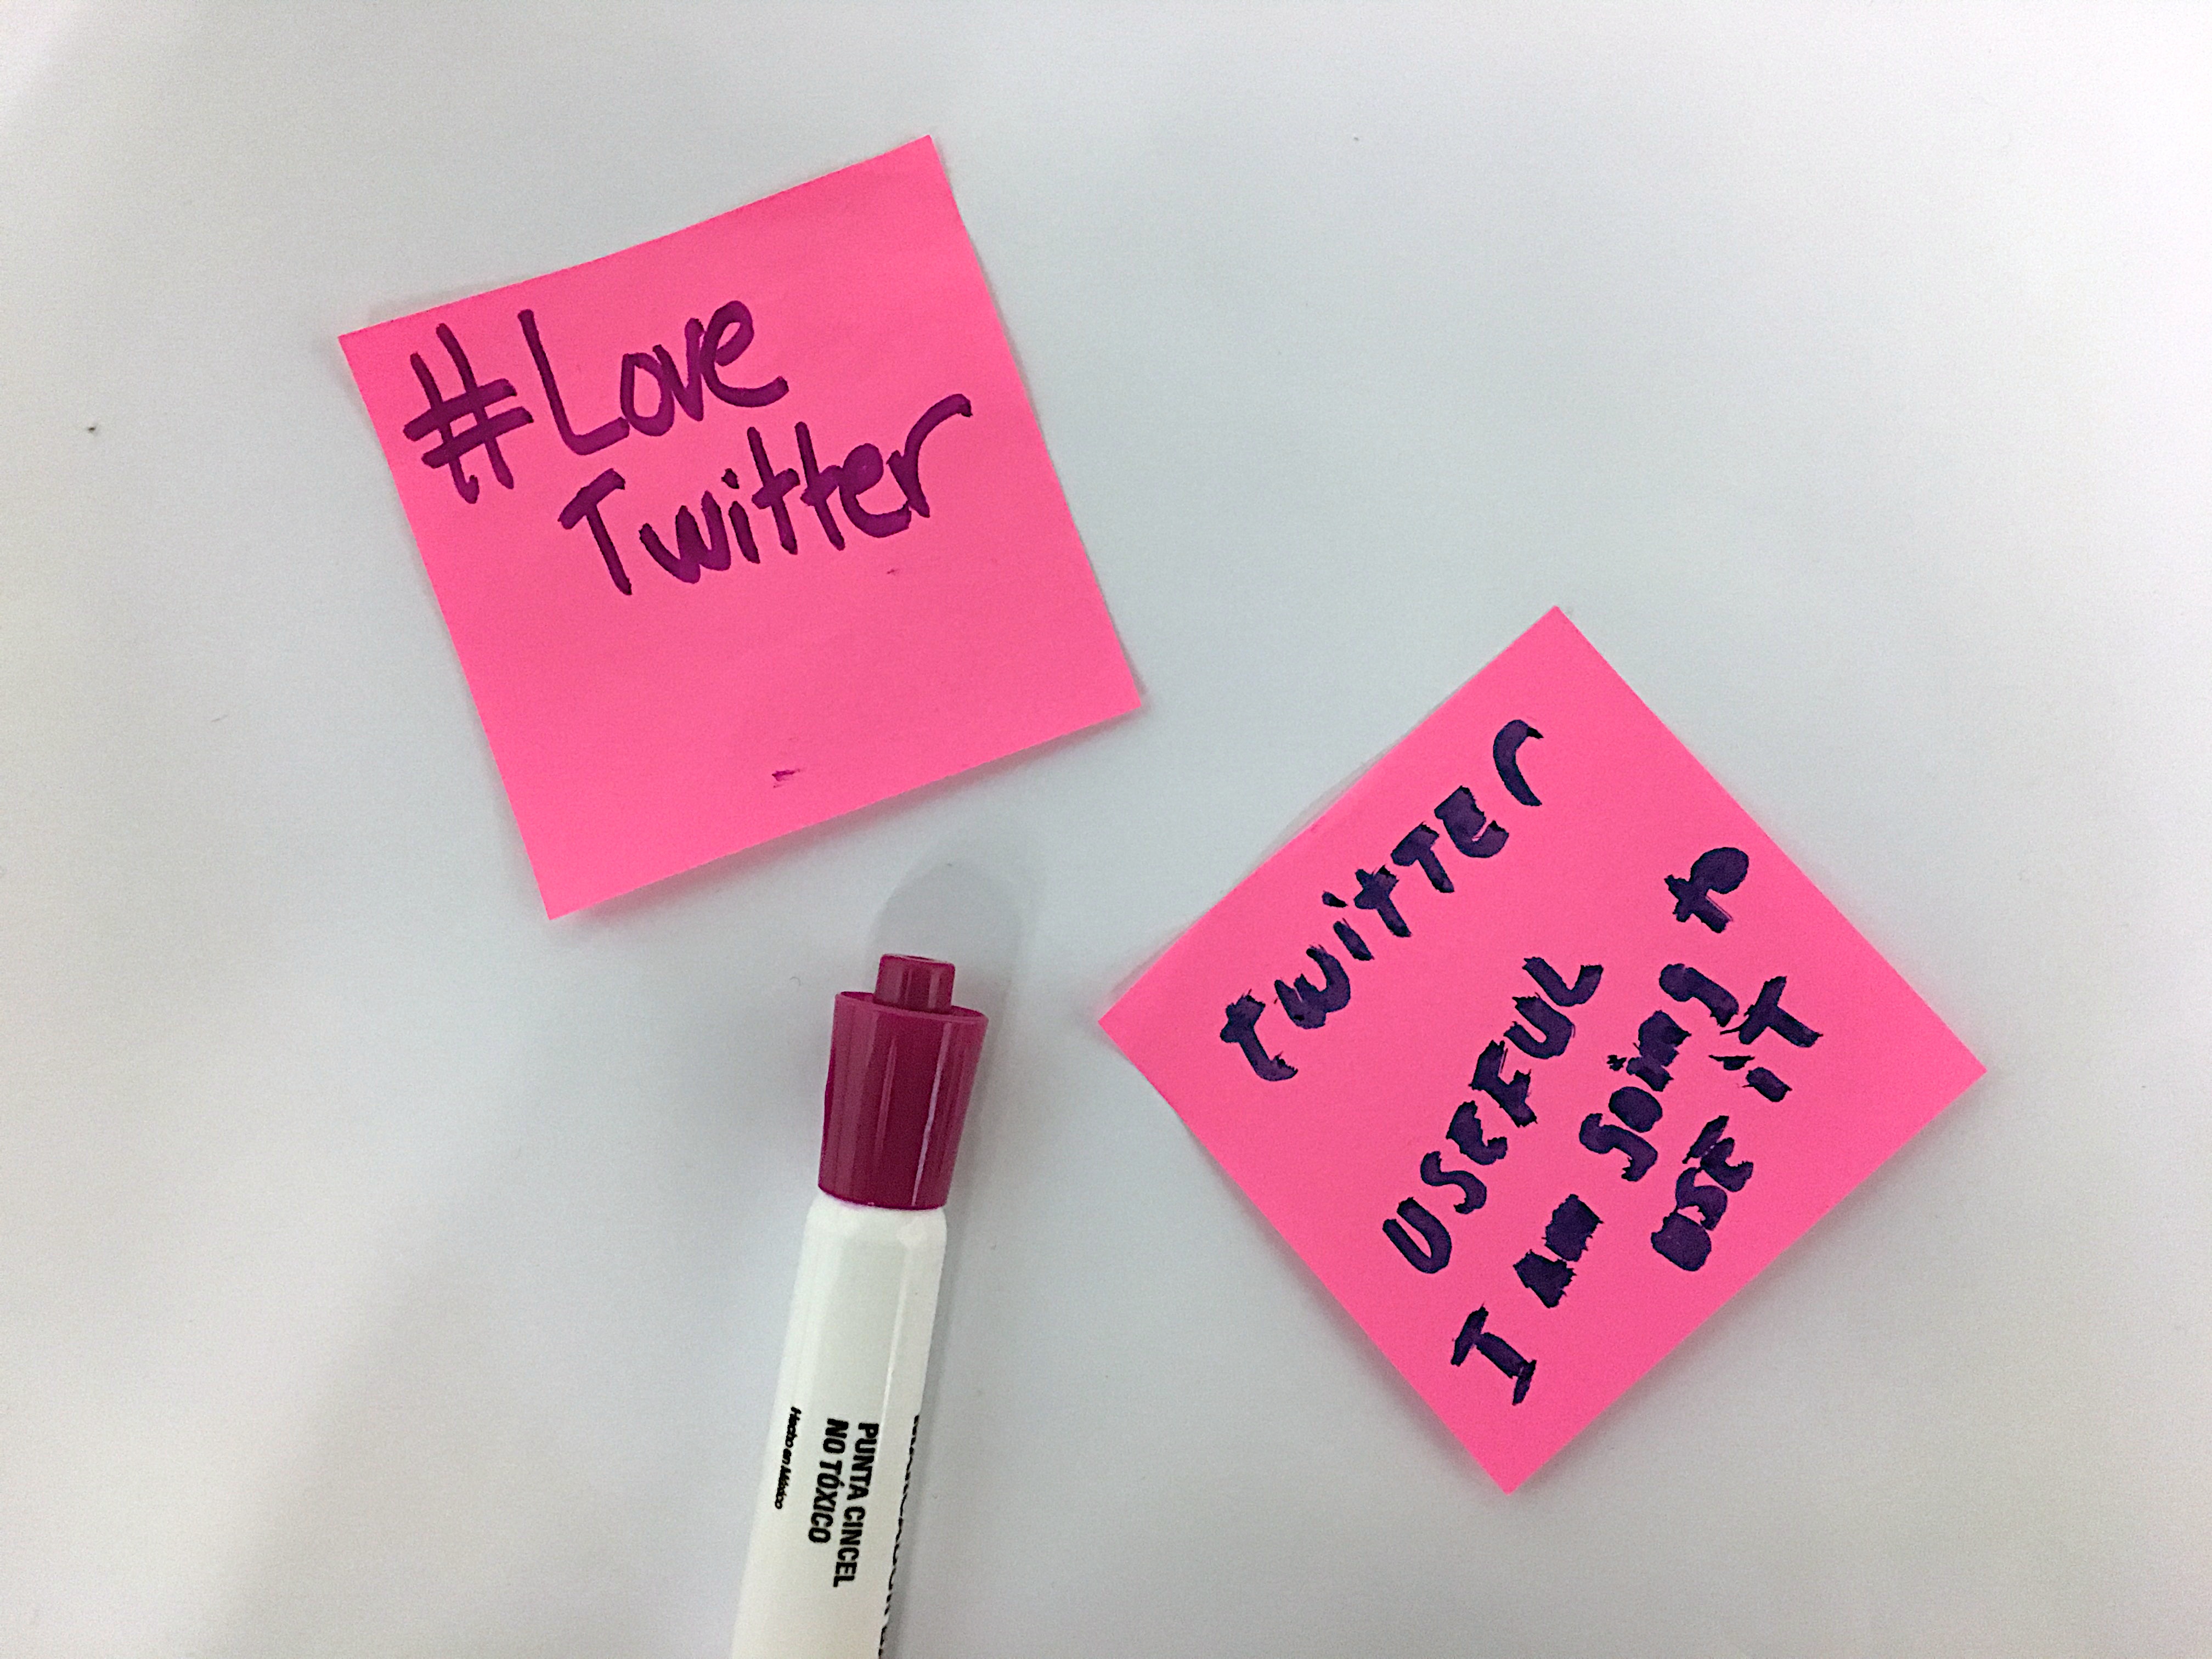
writing, pink, lip, label, brand, font, eye, beauty, organ, udgagora